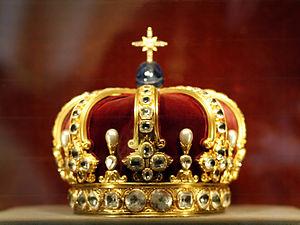
Le château de Hohenzollern est un château situé à environ cinquante kilomètres au sud de Stuttgart, en Allemagne. Il est considéré comme le fief ancestral de la famille royale et impériale des Hohenzollern.